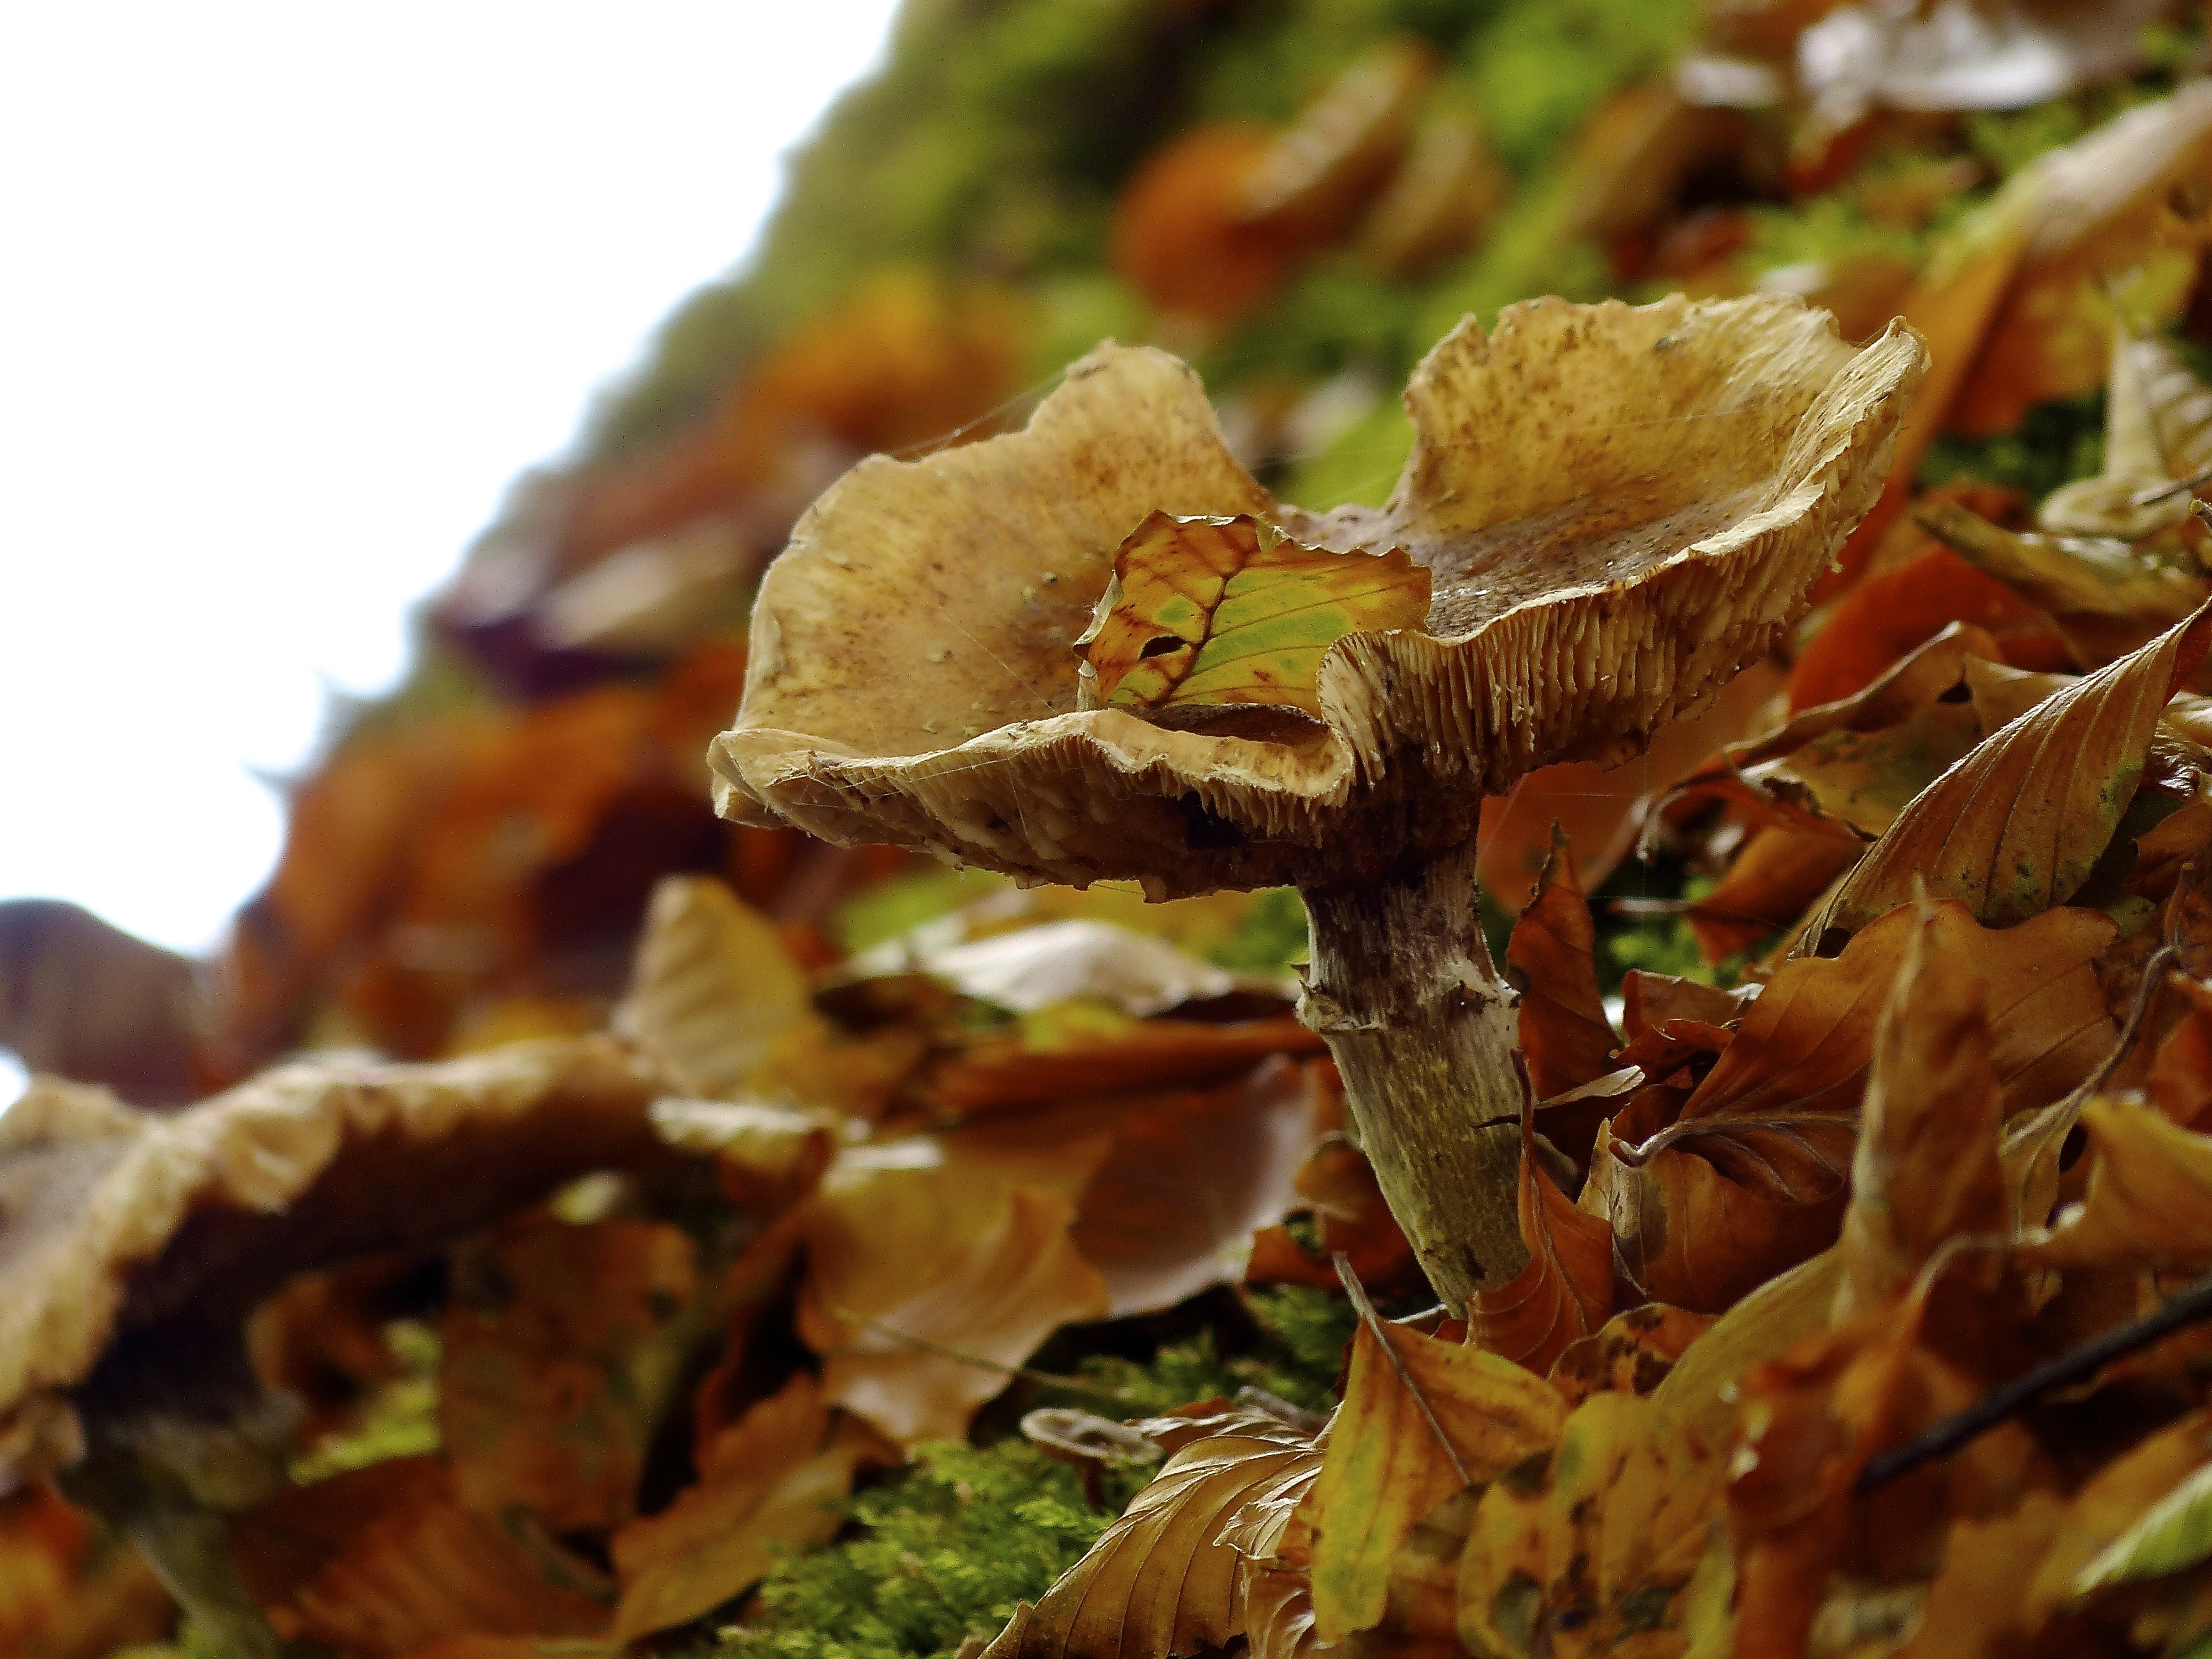
landscape, plant, leaf, fall, flower, travel, foliage, europe, produce, autumn, season, leaves, fungus, holland, netherlands, de, mushrooms, estate, auriculariales, wassenaar, horesten, macro photography